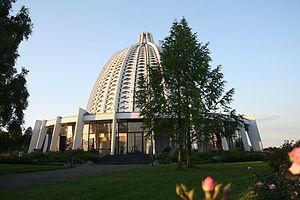
La Maison d'adoration baha'ie, parfois désignée par son nom arabe Mashriqu'l-Adhkár, est le titre donné aux édifices dédiés au culte dans la Foi bahá’íe par son fondateur Bahá'u'lláh. Ce titre s'applique techniquement à tout lieu de culte communautaire rendu à Dieu.